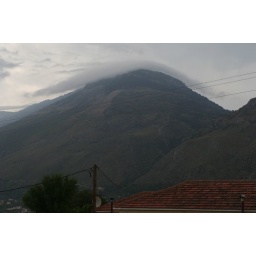
man in his white hat